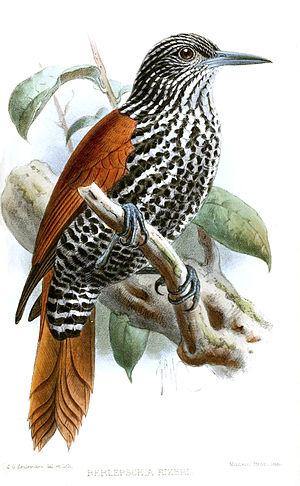
L'Anabate des palmiers est une espèce de passereaux de la famille des Furnariidae. C'est la seule espèce du genre Berlepschia. C'est une espèce monotypique.